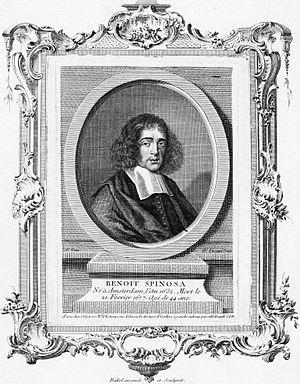
Pierre-Edme Babel ou Paul-Emile Babel, né en 1719 et mort en 1775, est un graveur, orfèvre et sculpteur sur bois français.